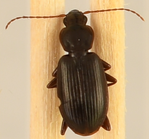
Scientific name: Calathus advena
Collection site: Rocky Mountains NEON (RMNP), plot RMNP_007